Independence Mountains

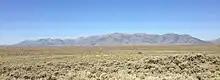
Central core of the Independence Mountains, Nevada viewed from Charleston Road

From a point about seven miles north of Carlin, the range rises to Swales Mountain, at an elevation of . Dropping to an area of hills and buttes, it then rises again to Lone Mountain (Nannies Peak), at . The range then drops nearly to the level of the surrounding valleys, at a pass where State Route 226 connects to the community of Tuscarora.